The Man Who Broke the Bank at Monte Carlo (film)

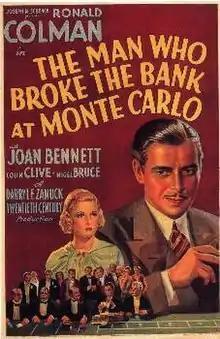
Theatrical poster

The Man Who Broke the Bank at Monte Carlo is a 1935 American romantic comedy film made by 20th Century Fox. It was directed by Stephen Roberts, and starred Ronald Colman, Joan Bennett, and Colin Clive. The screenplay was written by Nunnally Johnson and Howard Smith, based on a play by Ilya Surgutchoff and Frederick Albert Swan. The film was inspired by the song of the same name popularised by Charles Coborn.